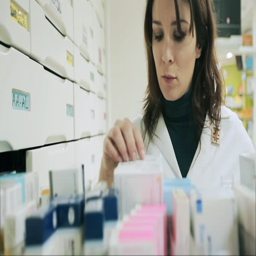
good look , woman taking medicine from a drawer